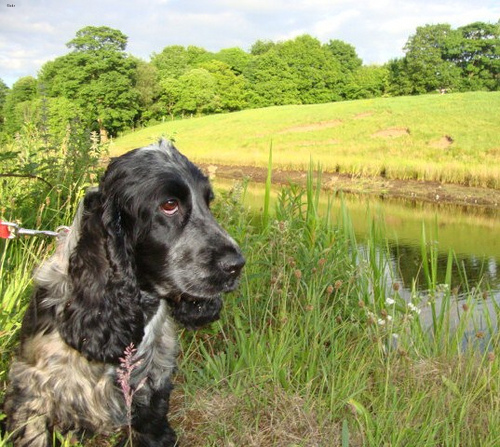
Breed: english cocker spaniel